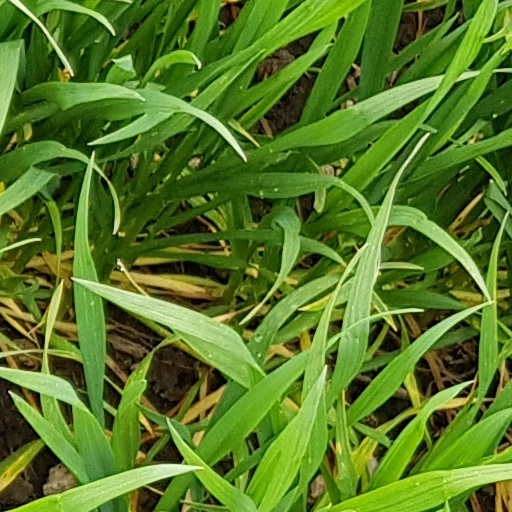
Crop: wheat